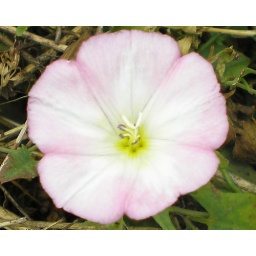
Vine flower in the field